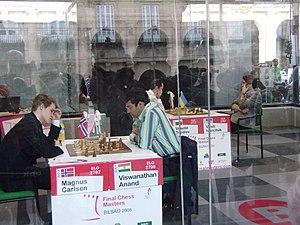
Le tournoi d'échecs de Bilbao ou Finale du Masters d'échecs de Bilbao, appelé jusqu'en 2015 la Finale du grand chelem d'échecs, est un tournoi à deux tours du jeu d'échecs organisé de 2008 à 2016. Le tournoi rassemblait chaque année à Bilbao quatre ou six des meilleurs joueurs mondiaux. En 2011 et 2012, il eut lieu en partie à São Paulo. Le tournoi se déroulait jusqu'en 2015 en septembre ou en octobre ; en 2016, le tournoi fut disputé en juillet pour pouvoir accueillir les deux finalistes du championnat du monde, Carlsen et Kariakine.